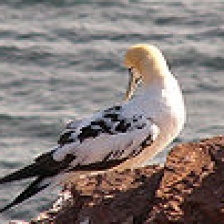
Species: NORTHERN GANNET
Scientific name: MORUS BASSANUS